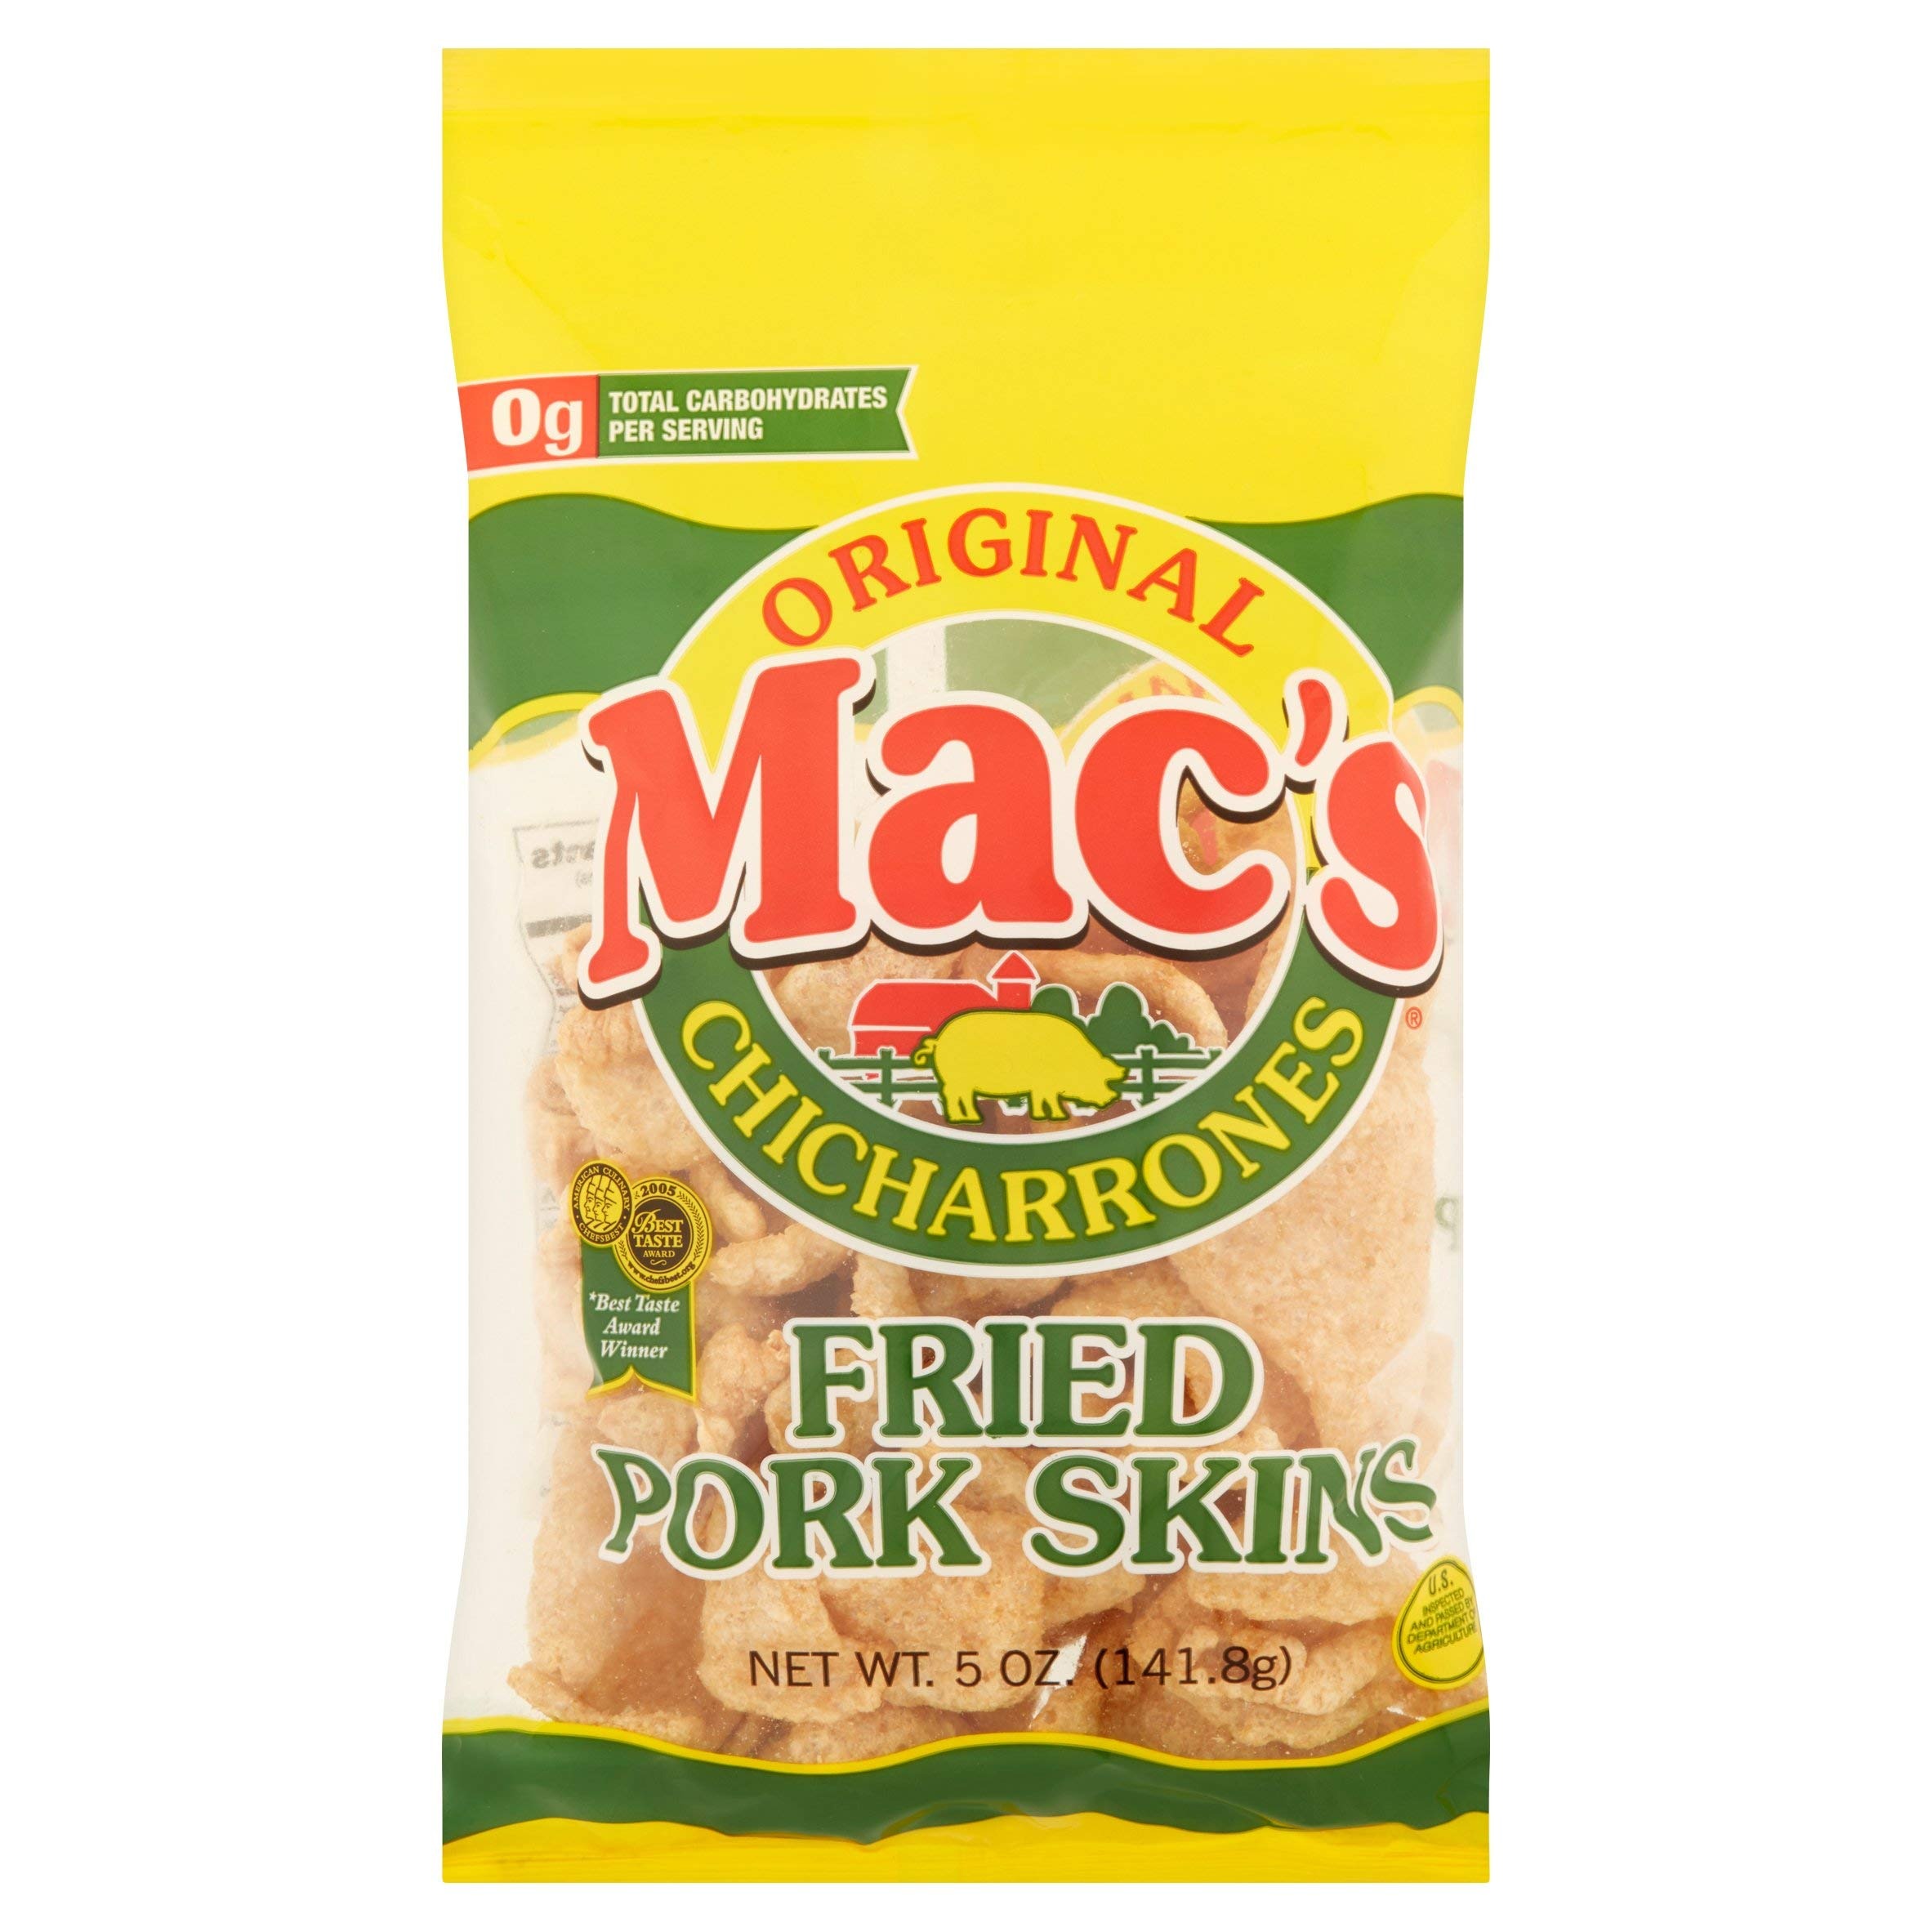
Item Name: Mac’s Original Pork Skins - Low Carb, Keto Friendly Snack - Crunchy Chicharrones / Pork Rinds (5oz bags, 8ct)
Bullet Point 1: MAC’S ORIGINAL PORK RINDS - Crispy & salty pork skins with a delicious bacon taste.
Bullet Point 2: MAC’S SNACKS - Founded in 1932 and has been producing high-quality pork skins and cracklins for over 80 years, our pork rinds are preferred by all pork rind lovers.
Bullet Point 3: LOW CARB - Keto, Atkins, and Paleo diet friendly. 0 trans fat, 0 carb, & gluten-free. The high protein in pork rinds will satisfy your snack cravings.
Bullet Point 4: INDIVIDUALLY PACKAGED - Convenient on-the-go snack that stays fresh longer.
Bullet Point 5: U.S. inspected and passed by the Department of Agriculture.
Product Description: Mac's Original Pork Skins - Low Carb, Keto Friendly Snack - Crunchy Chicharrones / Pork Rinds (5oz bags, 8ct)
Value: 40.0
Unit: Ounce

Price: 10.68